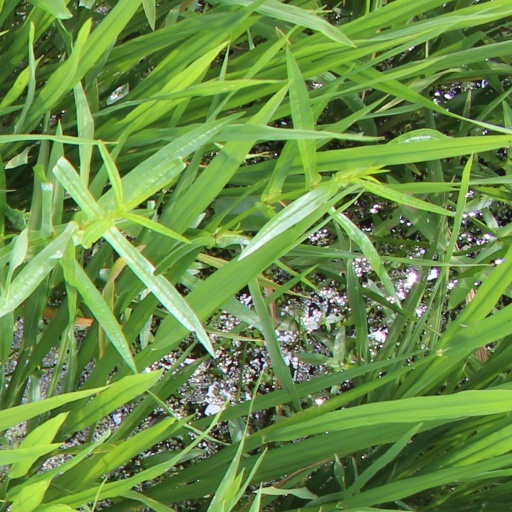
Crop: rice